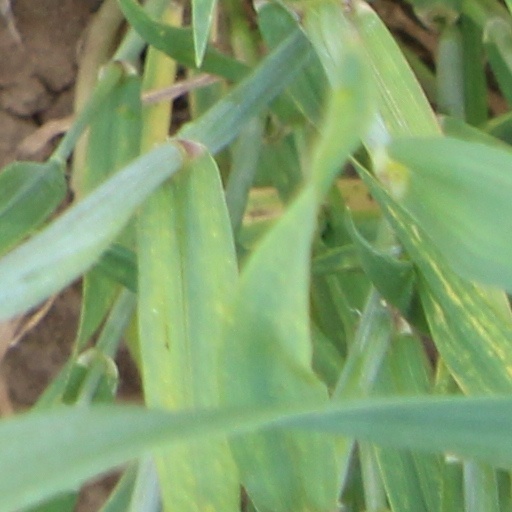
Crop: wheat